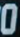
Number: 0